Acuera

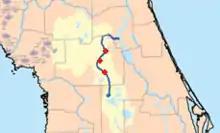
Red dots mark archaeological sites on the Oklawaha River that may have been Acuera missions.

The mission of San Blas de Habino was established after 1610 to serve the towns of Avino, Tucuru and Utiaca, which were on the lower to middle Oklawaha River, at intervals of one-and-a-half to two leagues apart. The Spanish may have regarded this area as part of the Acuera province, or Avino may have been an alternate name for Acuera. The mission of San Blas de Habino probably was abandoned by the late 1620s.